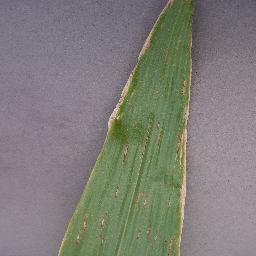
Label: Corn_(Maize)___Gray_Leaf_Spot_(Cercospora)